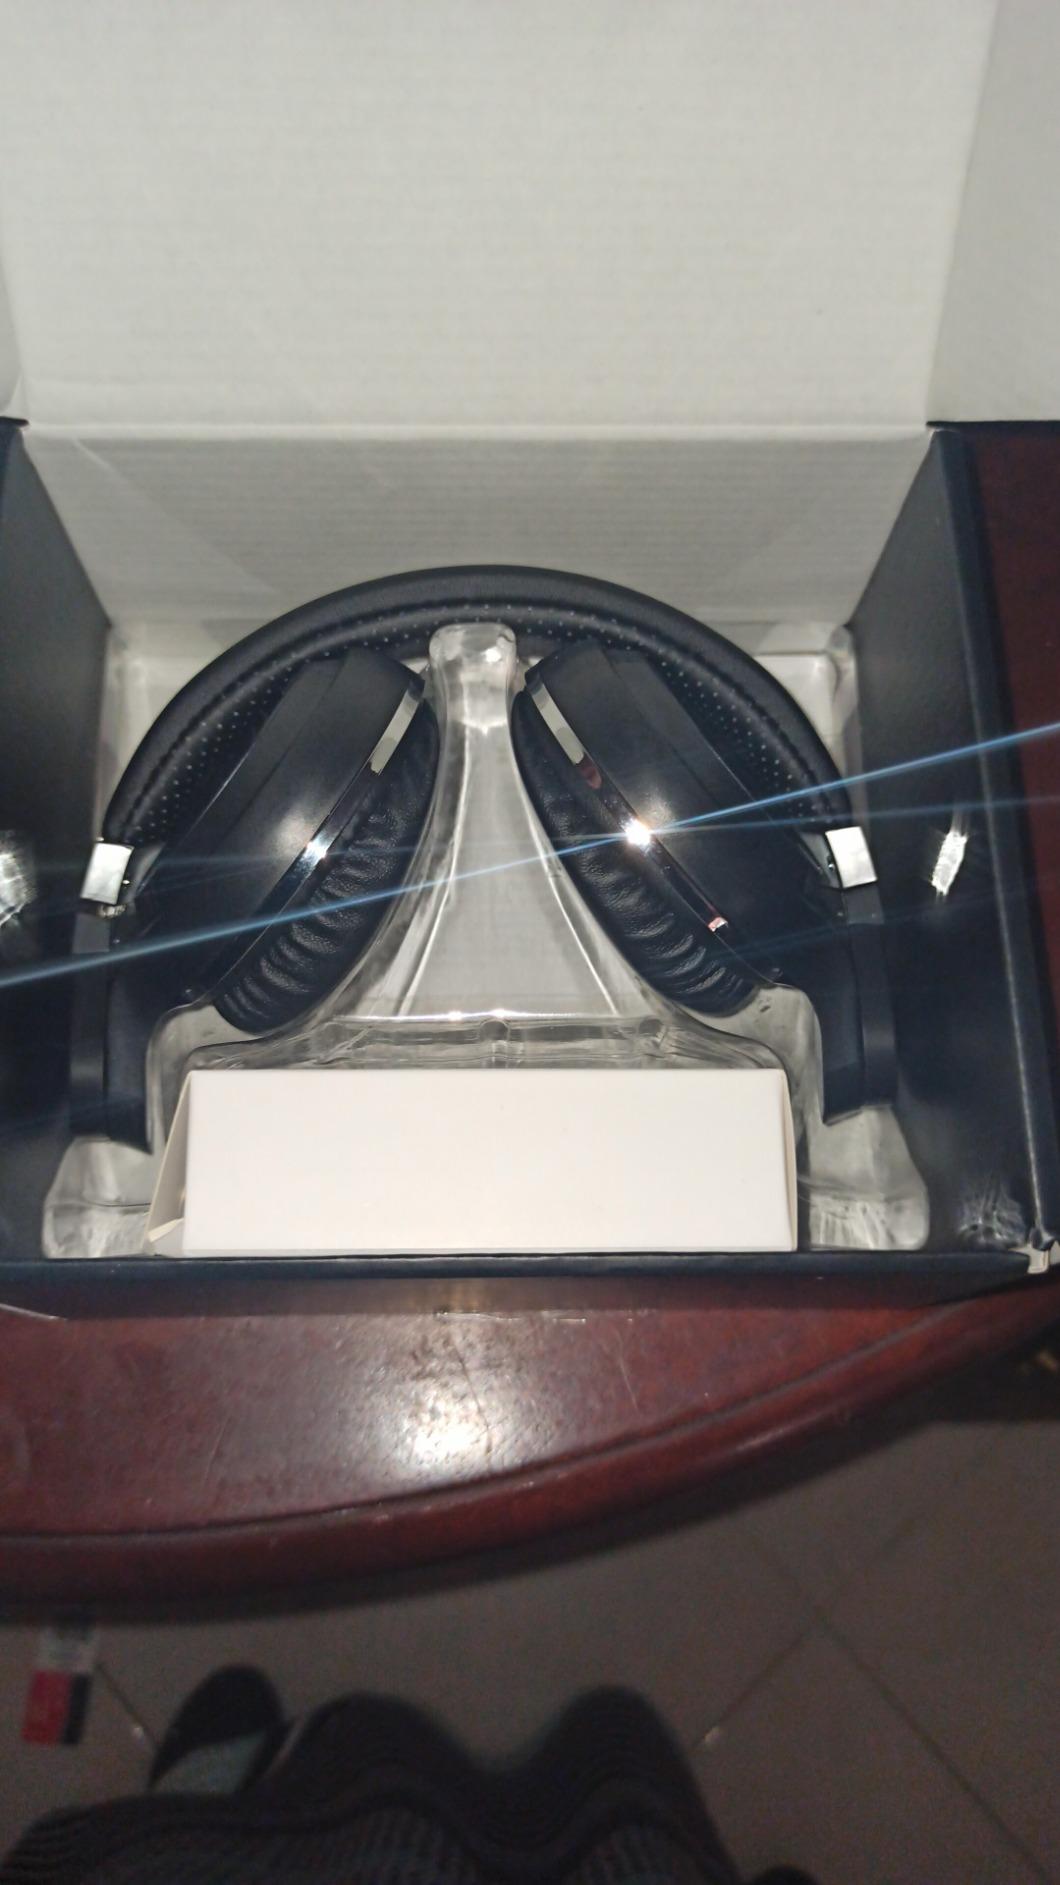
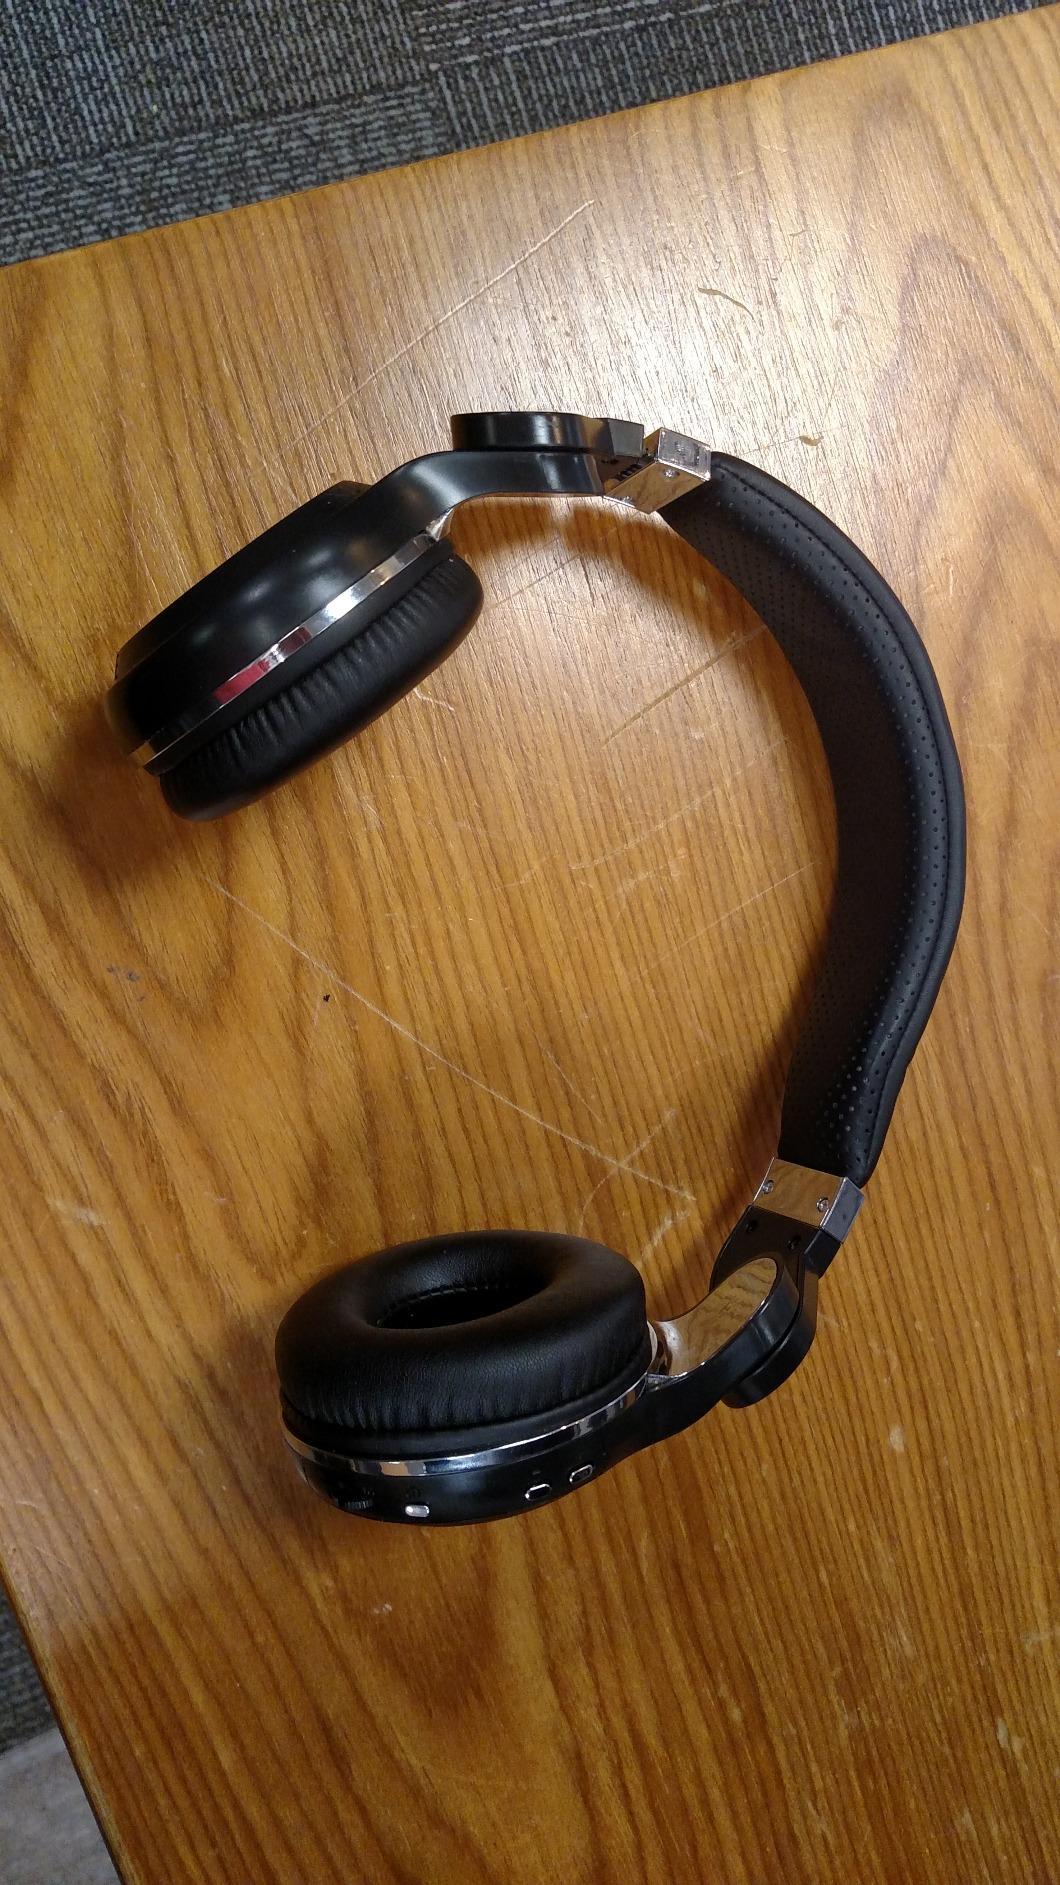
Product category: headphones
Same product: yes